AD 133

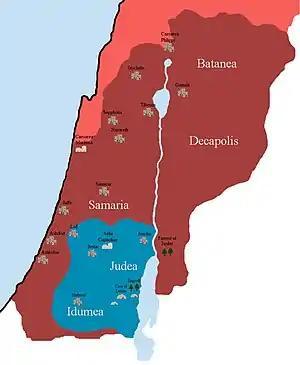
Territory held by Simon bar Kokhba in Judea (modern Israel) and his rebels.

Year 133 (CXXXIII) was a common year starting on Wednesday of the Julian calendar. At the time, it was known as the Year of the Consulship of Hiberus and Sisenna (or, less frequently, year 886 "Ab urbe condita"). The denomination 133 for this year has been used since the early medieval period, when the Anno Domini calendar era became the prevalent method in Europe for naming years.